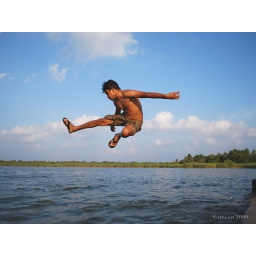
flying over the lake